Yucatán Peninsula

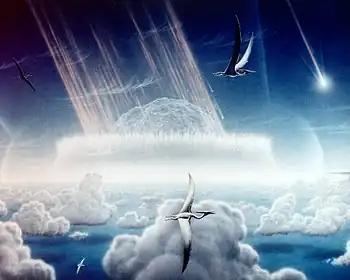
Artistic impression of the asteroid slamming into tropical, shallow seas of the sulfur-rich Yucatán Peninsula in what is today Southeast Mexico. The aftermath of this immense asteroid collision, which occurred approximately 66 million years ago, is believed to have caused the mass extinction of non-avian dinosaurs and many other species on Earth. The impact spewed hundreds of billions of tons of sulfur into the atmosphere, producing a worldwide blackout and freezing temperatures that persisted for at least a decade.

The Yucatán Peninsula is the site of the Chicxulub crater impact, which was created 66 million years ago by an asteroid of about 10 to 15 kilometers (6 to 9 miles) in diameter at the end of the Cretaceous Period.